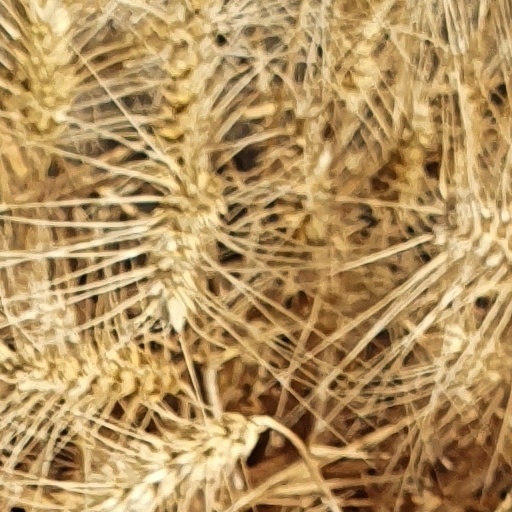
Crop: wheat